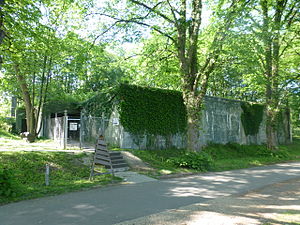
Ejbybunkeren
Ejbybunkeren.
Ejbybro Bunkeren er et tidligere militært anlæg fra koldkrigstiden beliggende i udkanten af Rødovre i Hovedstadsområdet. Siden 2012 har det været indrettet som oplevelsescenter.